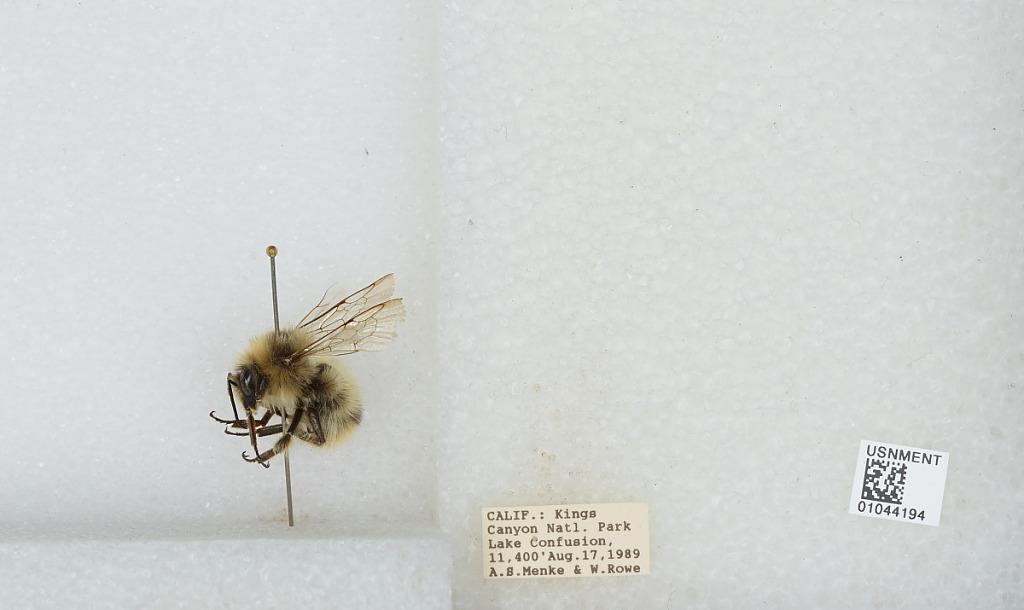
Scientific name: Bombus sp.
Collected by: A. Menke & W. Rowe
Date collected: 1989-8-17
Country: United States
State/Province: California
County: Fresno
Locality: Kings Canyon National Park, Lake Confusion
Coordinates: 37.0983, -118.761